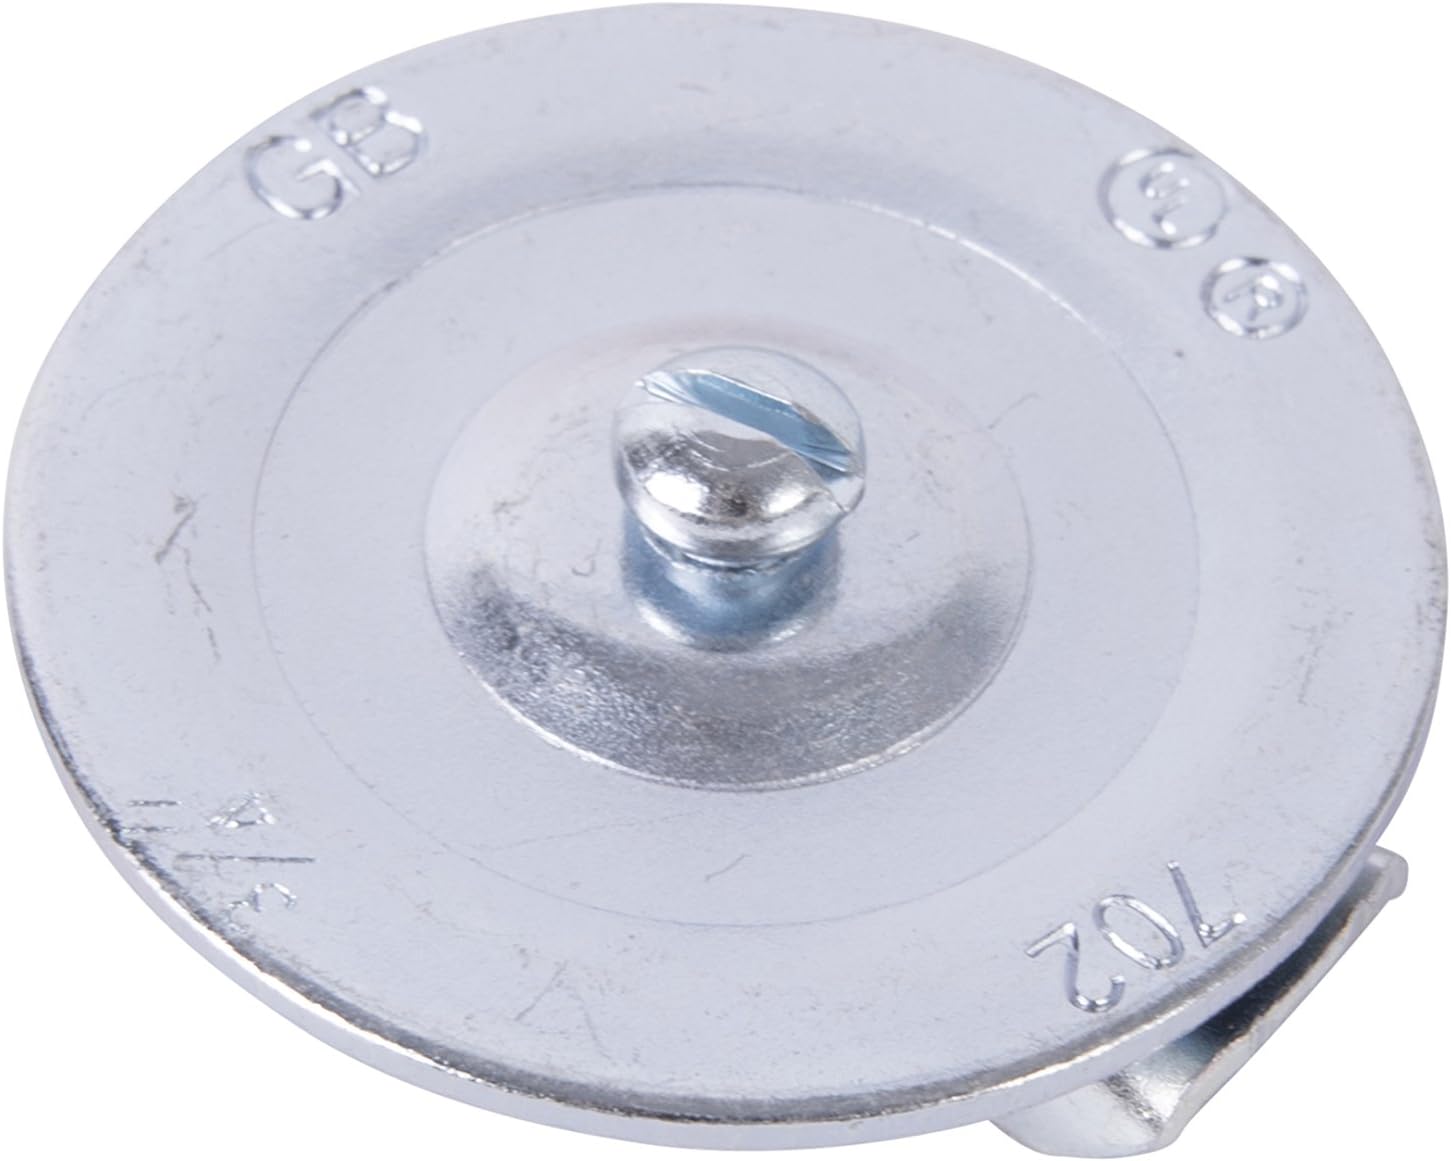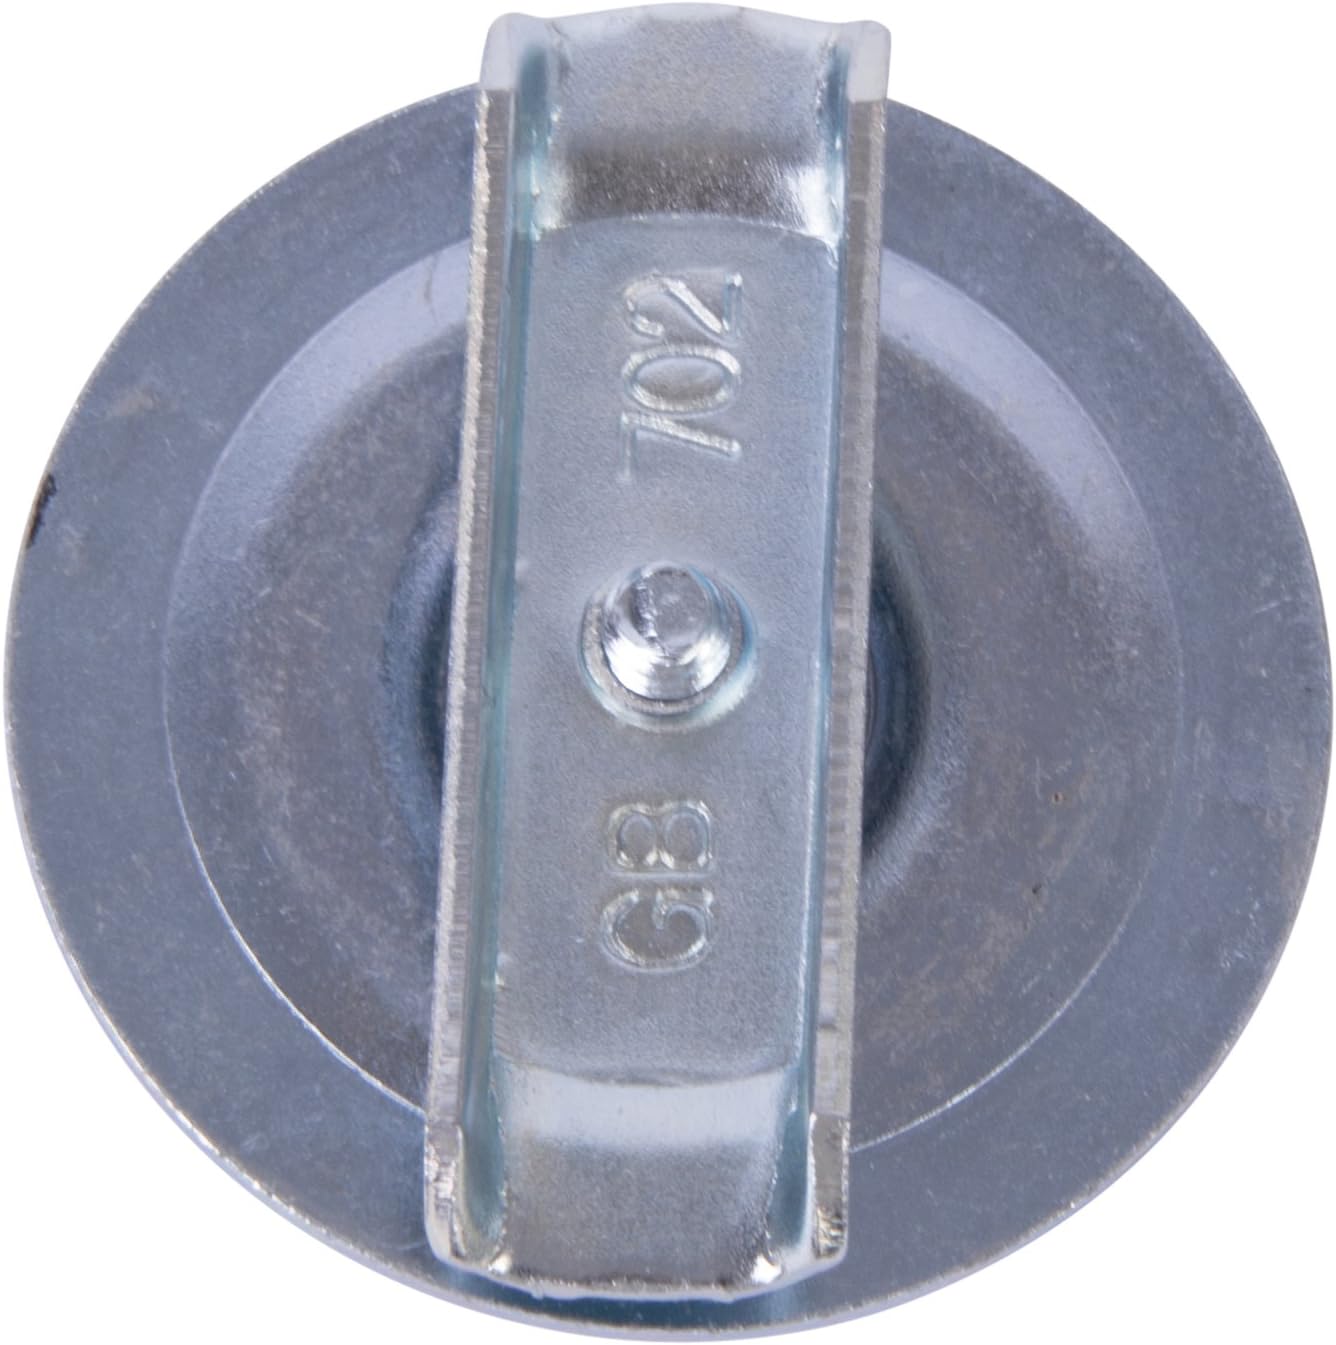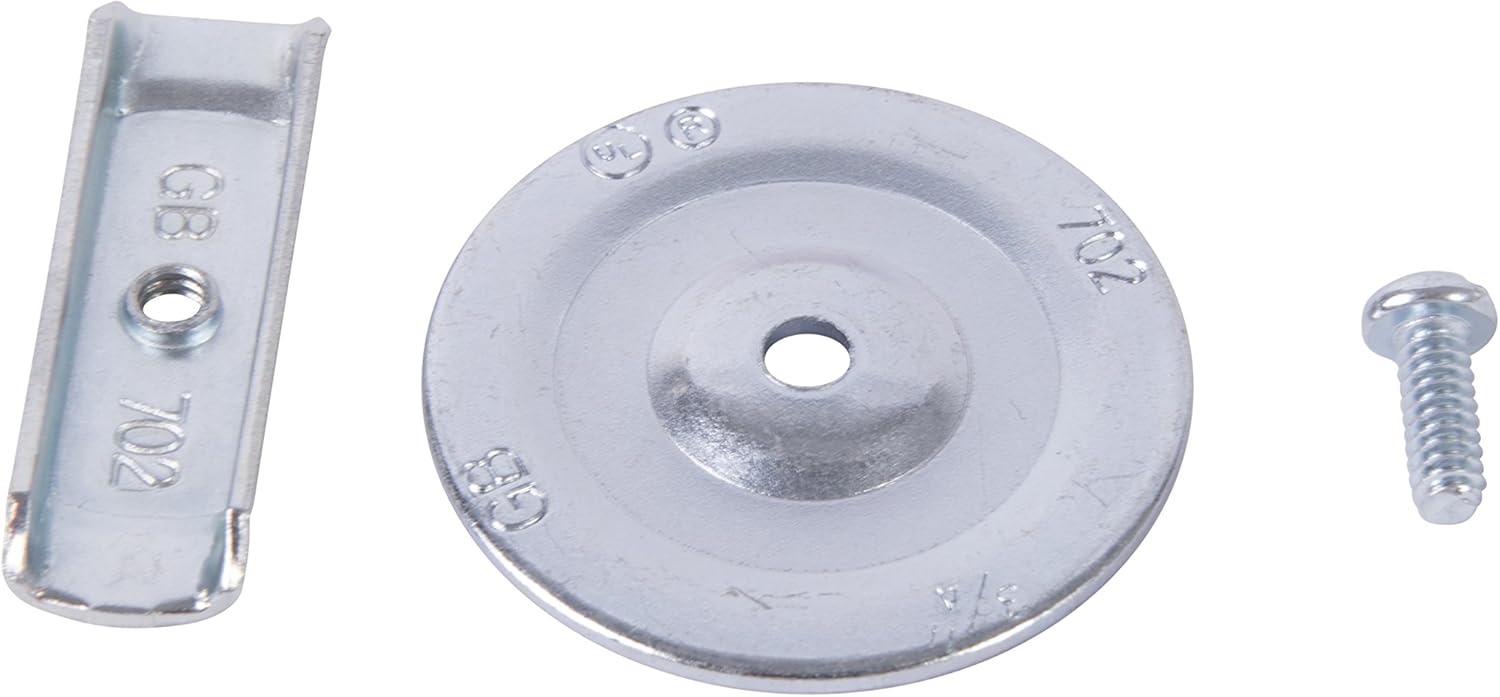
Gardner Bender KO702C Metal Knockout Seal, ¾ Inch Conduit Size, Marked Size, Rust-Proof Galvanized Steel, 16 AWG Steel, ⅜ Inch Thread, Embossed - Self Centering, For Knockout Punch / Die Conduit, Cover, 3 Pk. , Gray
Category: Tools & Home Improvement
Product Description Gardner Bender knock out seal. Easy-to-use metal knockout seal. Embossed for quick self-centering in unused knockouts. Superior quality at an affordable price . From the Manufacturer Gardner Bender knock out seal. Easy-to-use metal knockout seal. Embossed for quick self-centering in unused knockouts. Superior quality at an affordable price .
Features: Easy-To-Use Metal Knockout Seal | Superior Quality At An Affordable Price | Embossed For Quick Self-Centering In Unused Knockouts | Country Of Origin: China